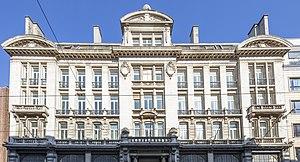
Le Corinthia Grand Hotel Astoria, auparavant l'hôtel Astoria, de Bruxelles est un des plus prestigieux palaces de la capitale européenne.